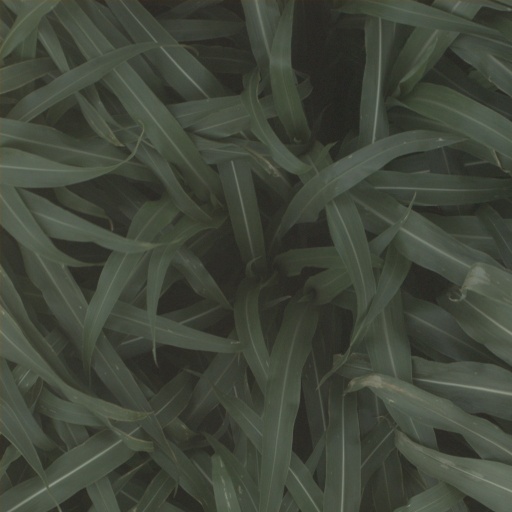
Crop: sorghum